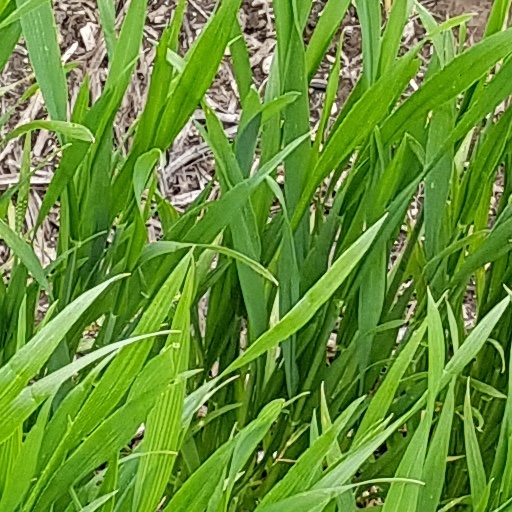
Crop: wheat